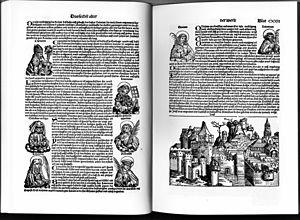
La Chronique de Nuremberg est un livre publié en Allemagne en 1493. C'est une paraphrase biblique sous forme de chronique universelle incluant des histoires de plusieurs villes européennes. Écrit en latin par Hartmann Schedel avec une version en allemand traduite par Georg Alt, c'est l'un des incunables les mieux documentés, le mieux conservé et l'un des premiers à intégrer avec succès textes et images.